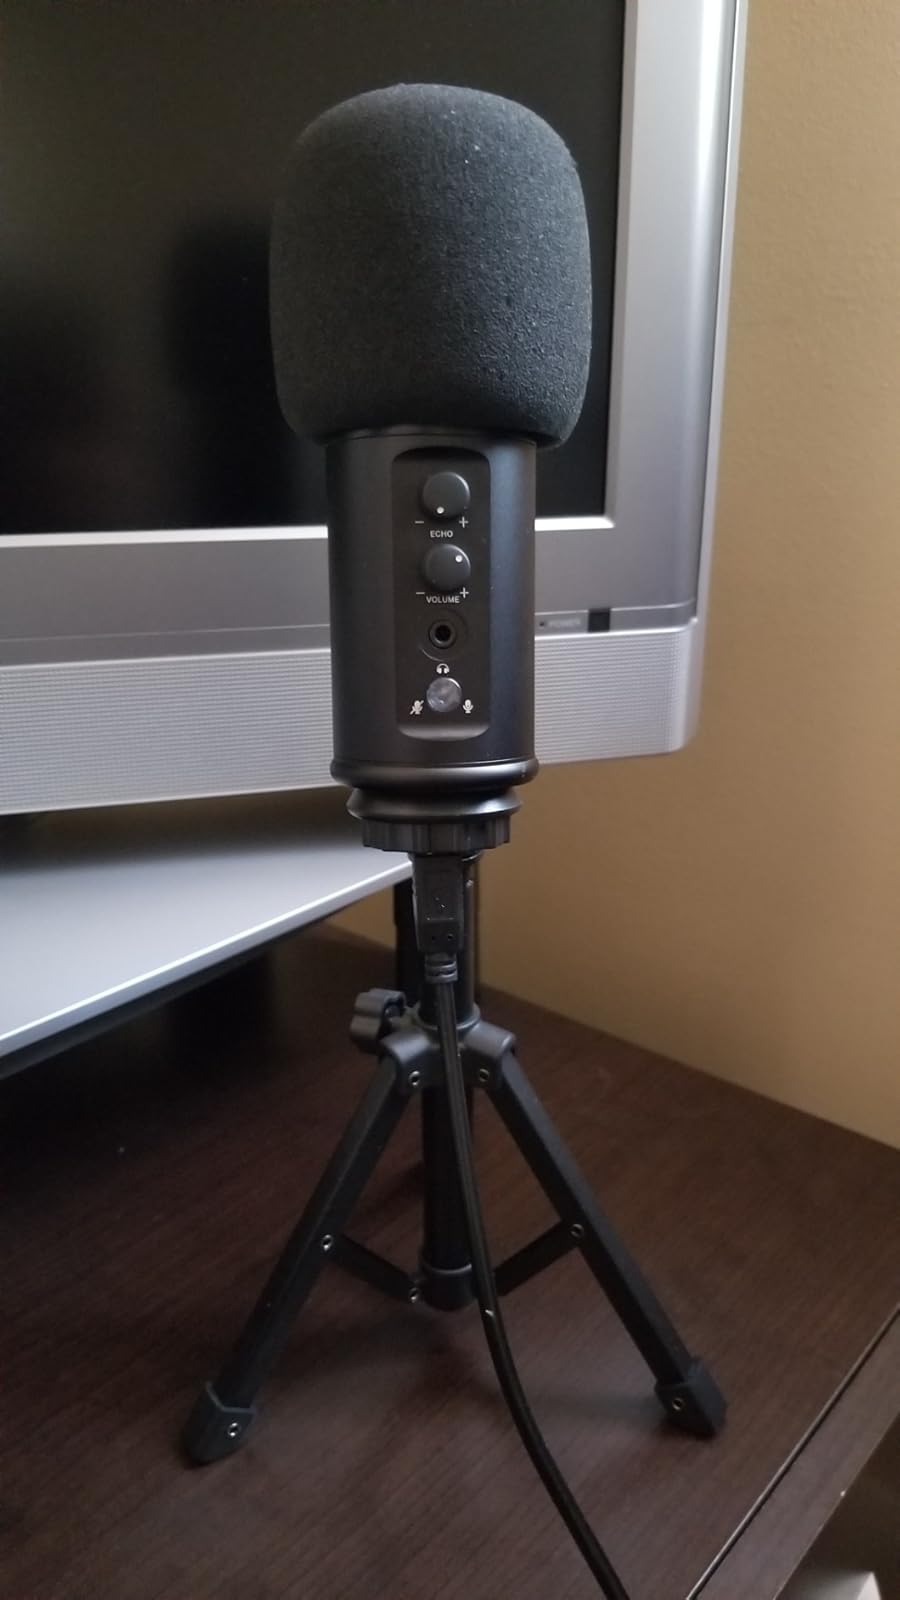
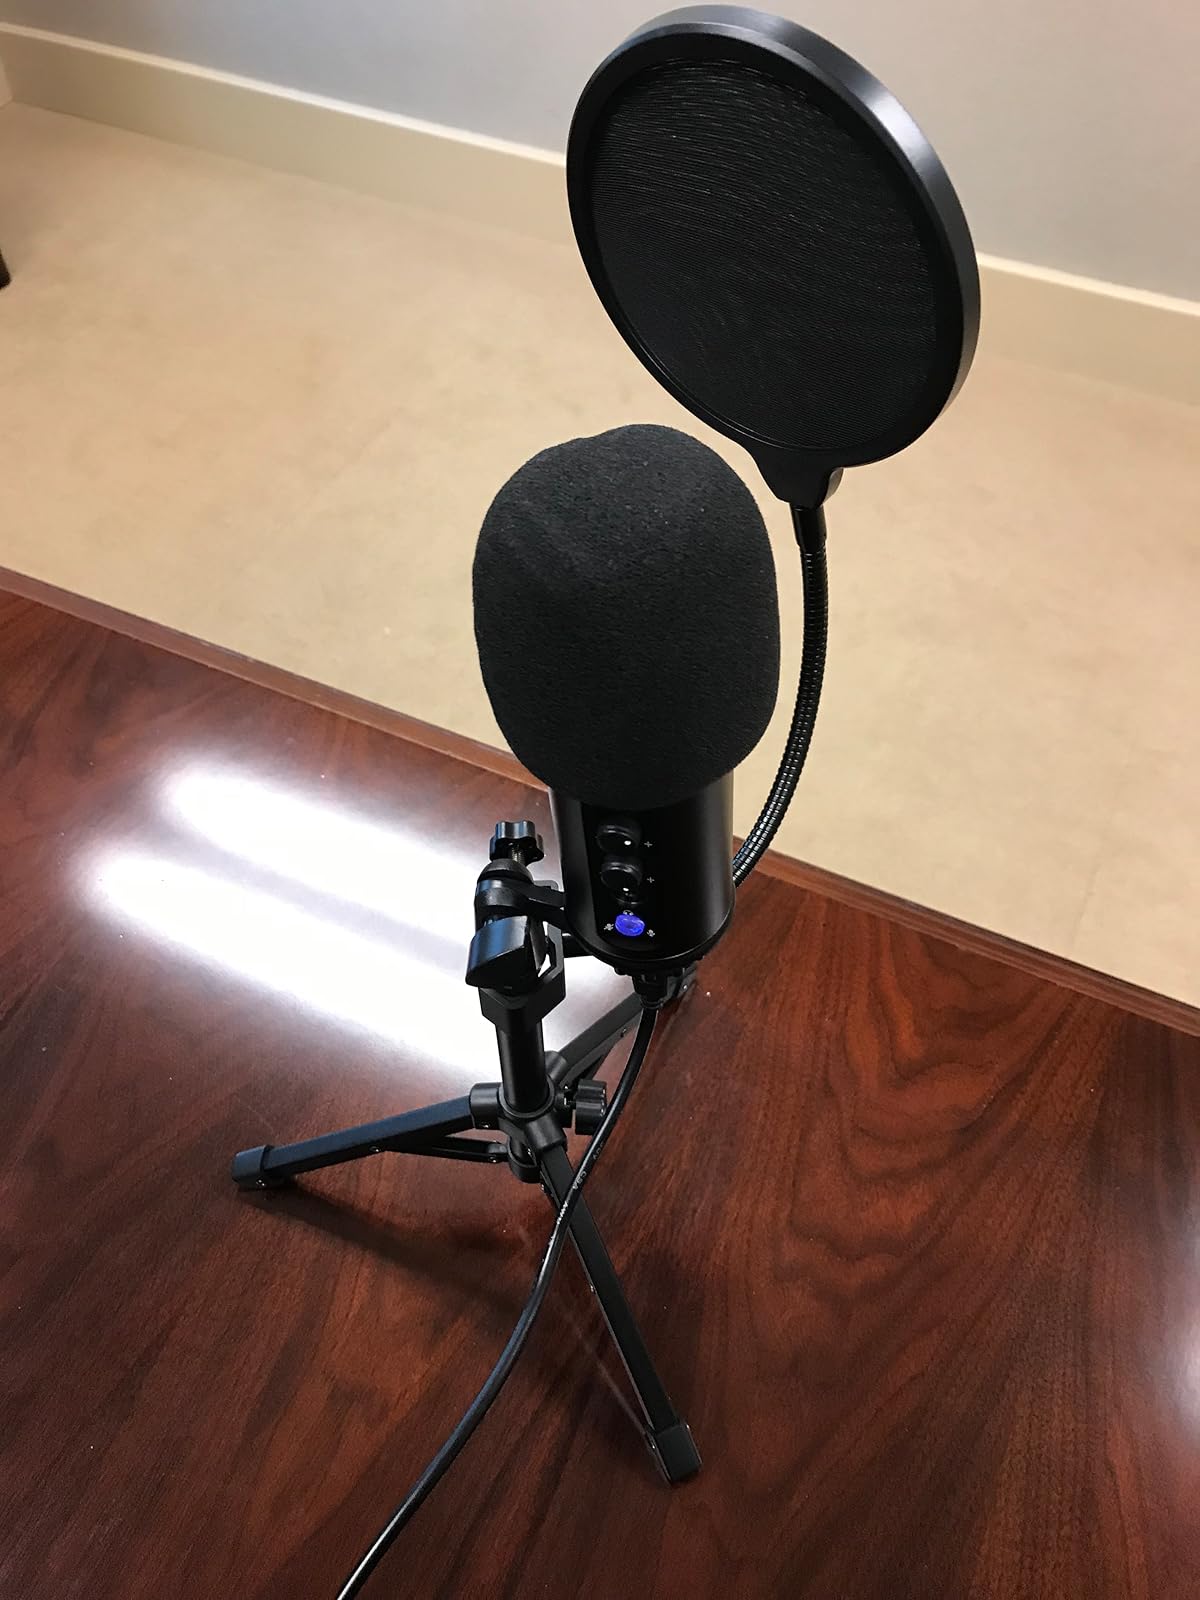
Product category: microphone
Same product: yes